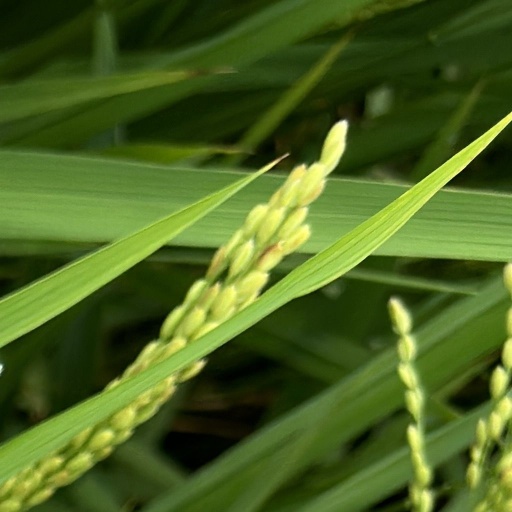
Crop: rice